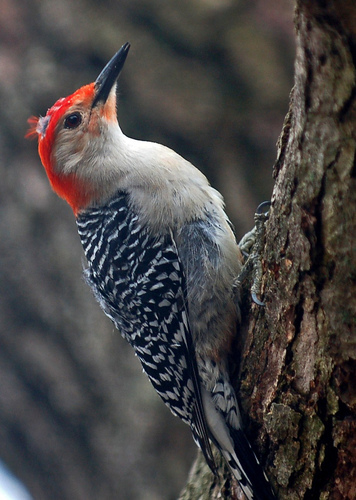
this bird has a red head, black and white mottled wings and an off-white belly and flank.
this is a bird with a white breast, black wings and a red head.
this bird has a blue and white body with a red head.
the back is black and white patterned, its breast is white, and the top of the head and nape are bright red.
this is a small bird with a red crown, pointy beak and black and white checkered wingbars and secondaries.
this tree bird has a bright orange crown on his head and white furry breast.
the bird has a red crown, spotted black and white wingbars.
the bird has a red crown, spotted black and white back and grey breast.
this bird has a black bill and black wings with white spots and a white breast.
a white, black, and grey bird with a red stripe on its head.
Species: Red Bellied Woodpecker